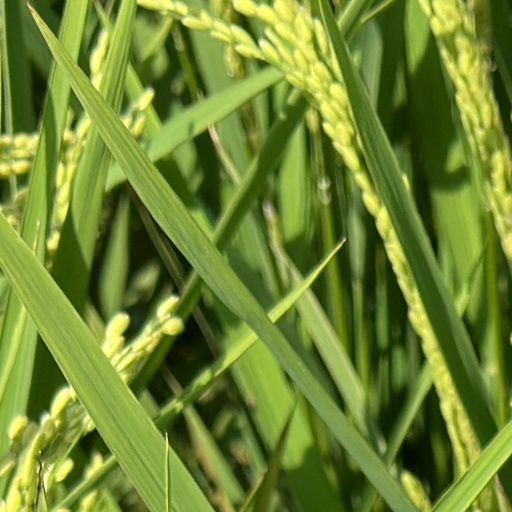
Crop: rice